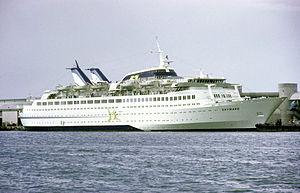
Le navire de croisière Skyward amarré dans le port de Miami en décembre 1980.Italiano: La nave di crociera Skyward ormeggiatta nel porto di Miami nel dicembre 1980.